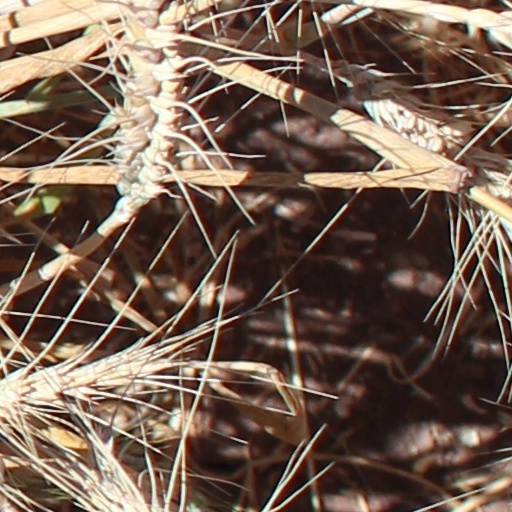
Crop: wheat